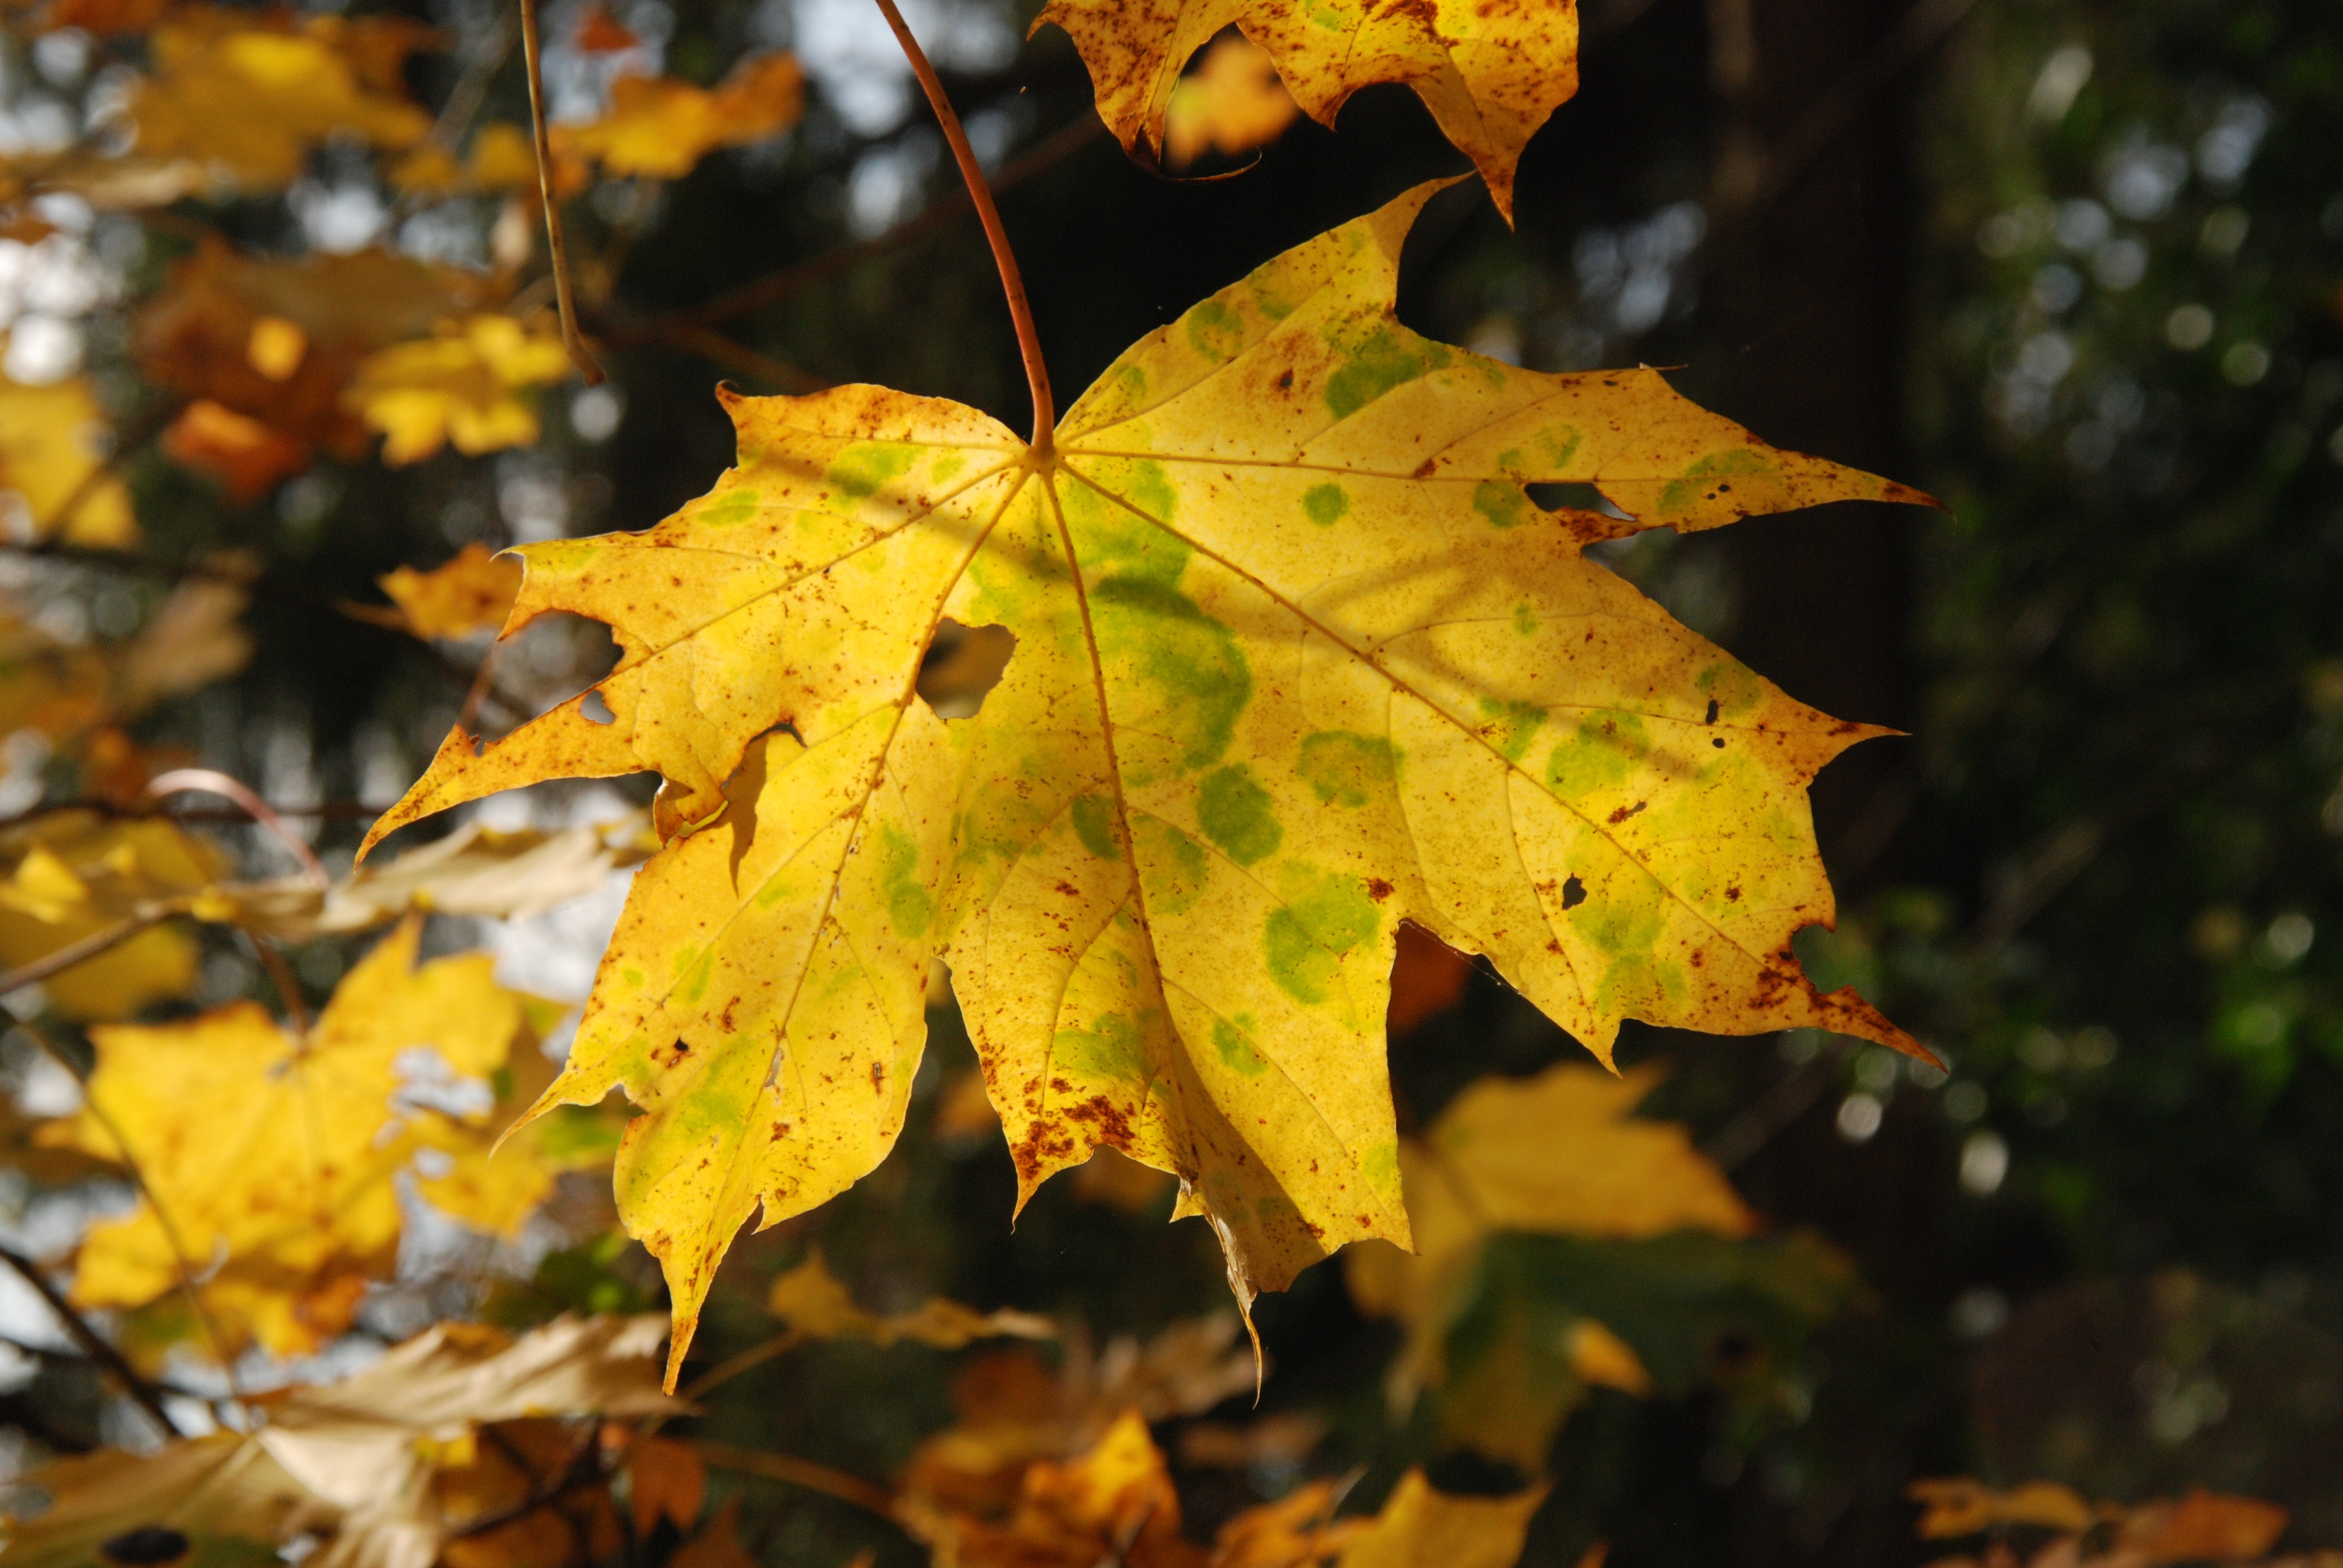
tree, nature, branch, plant, grain, sunlight, leaf, green, autumn, brown, yellow, season, maple tree, maple leaf, sheet, deciduous, flowering plant, maidenhair tree, woody plant, land plant